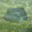
Label: ray